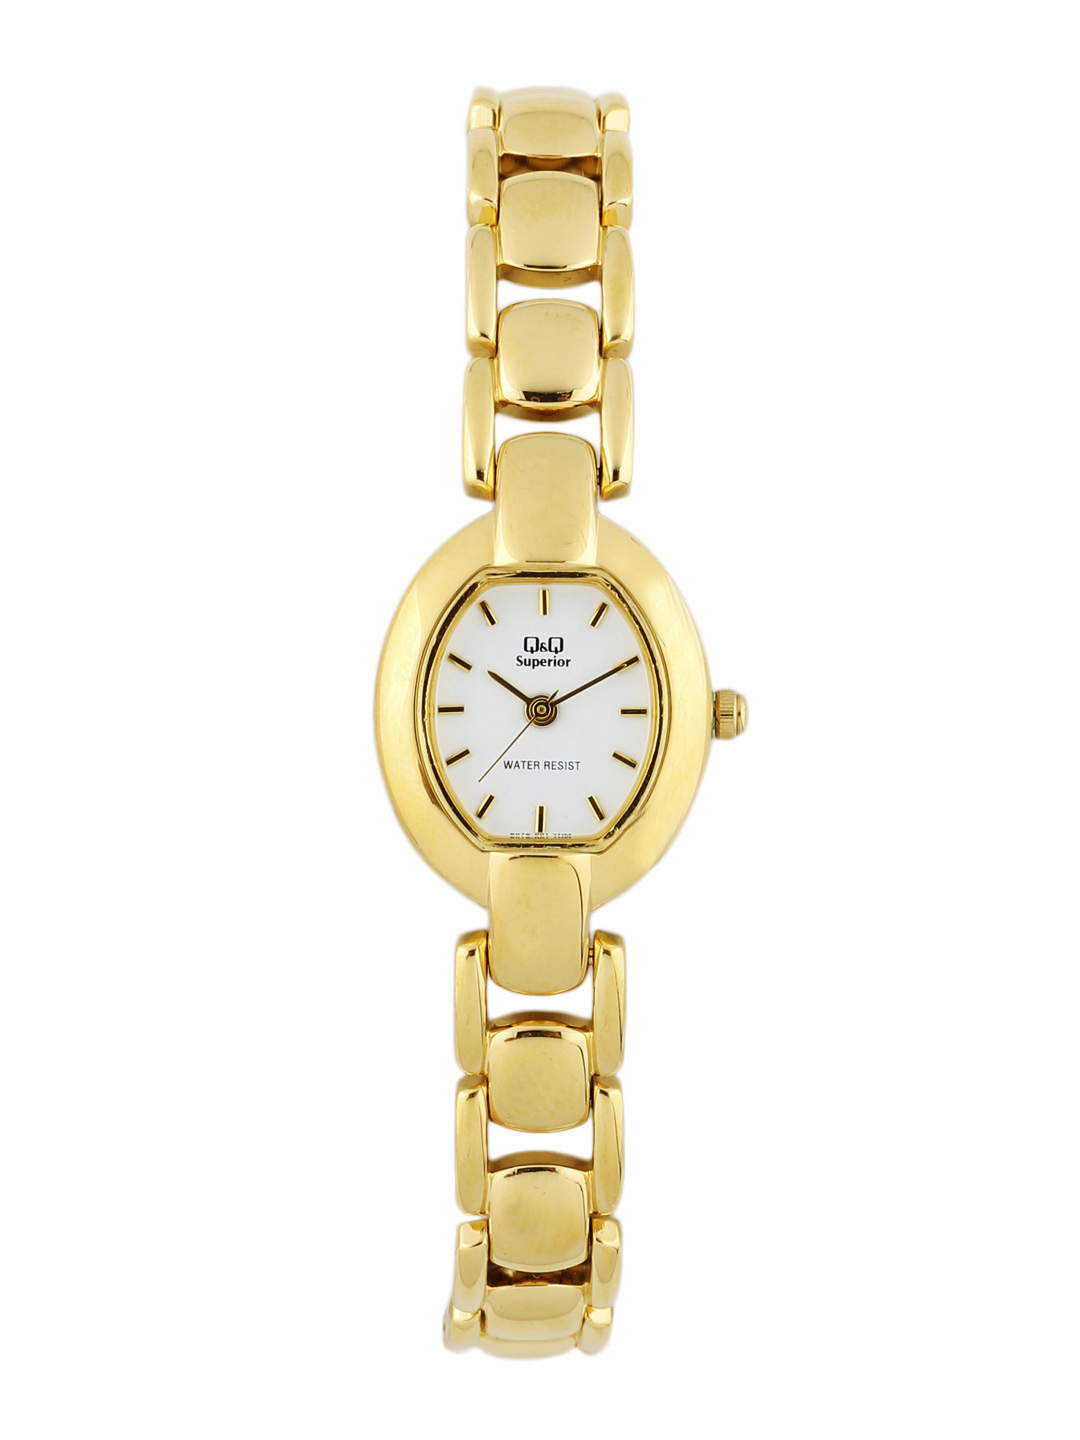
Q&Q Women Golden  Analog Watch
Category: Accessories / Watches / Watches
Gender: Women
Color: Gold
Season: Winter 2016
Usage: Casual